Harvard John A. Paulson School of Engineering and Applied Sciences

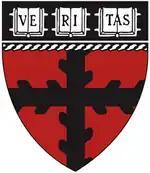

The Harvard John A. Paulson School of Engineering and Applied Sciences (SEAS) is the engineering school of the Faculty of Arts and Sciences at Harvard University.